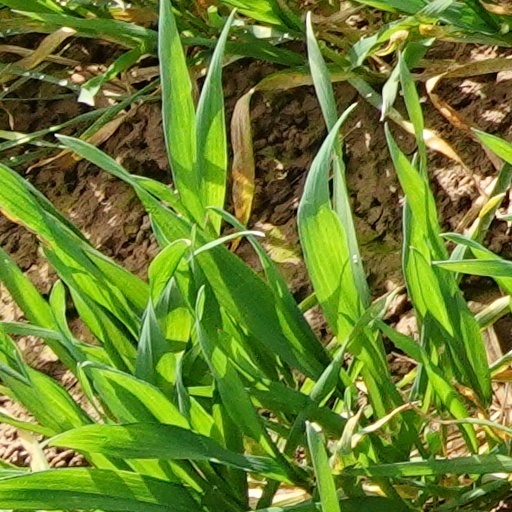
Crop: wheat